Ellen Weintraub

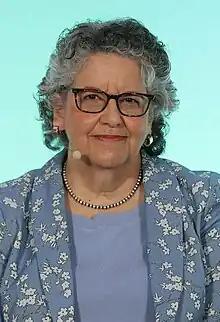
Weintraub in 2023

Ellen L. Weintraub is an American attorney who has served as Chair of the Federal Election Commission from January to February 2025.